History of Buzău

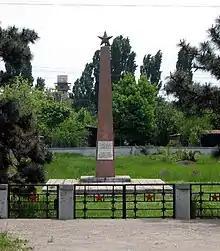
Soviet soldiers' monument at the Buzău Heroes Cemetery

During World War II, Soviet troops occupied Buzău in August 1944, and, as German soldiers were barricaded inside the Communal Palace, its tower was knocked down by cannons. The tower was rebuilt after the war. Heavy fighting took place in the area after August 23, 1944, when Marshal Ion Antonescu was arrested in Bucharest and his pro-Nazi government overthrown. The Heroes' Cemetery, which lies in the western part of the city, is the burial ground of the Soviet, German, and Romanian soldiers who died at that time.